Presidents of the United States on U.S. postage stamps

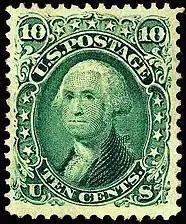

Presidents of the United States have frequently appeared on U.S. postage stamps since the mid-19th century. The United States Post Office Department released its first two postage stamps in 1847, featuring George Washington on one, and Benjamin Franklin on the other. The advent of presidents on postage stamps has been definitive to U.S. postage stamp design since the first issues were released and set the precedent that U.S. stamp designs would follow for many generations.